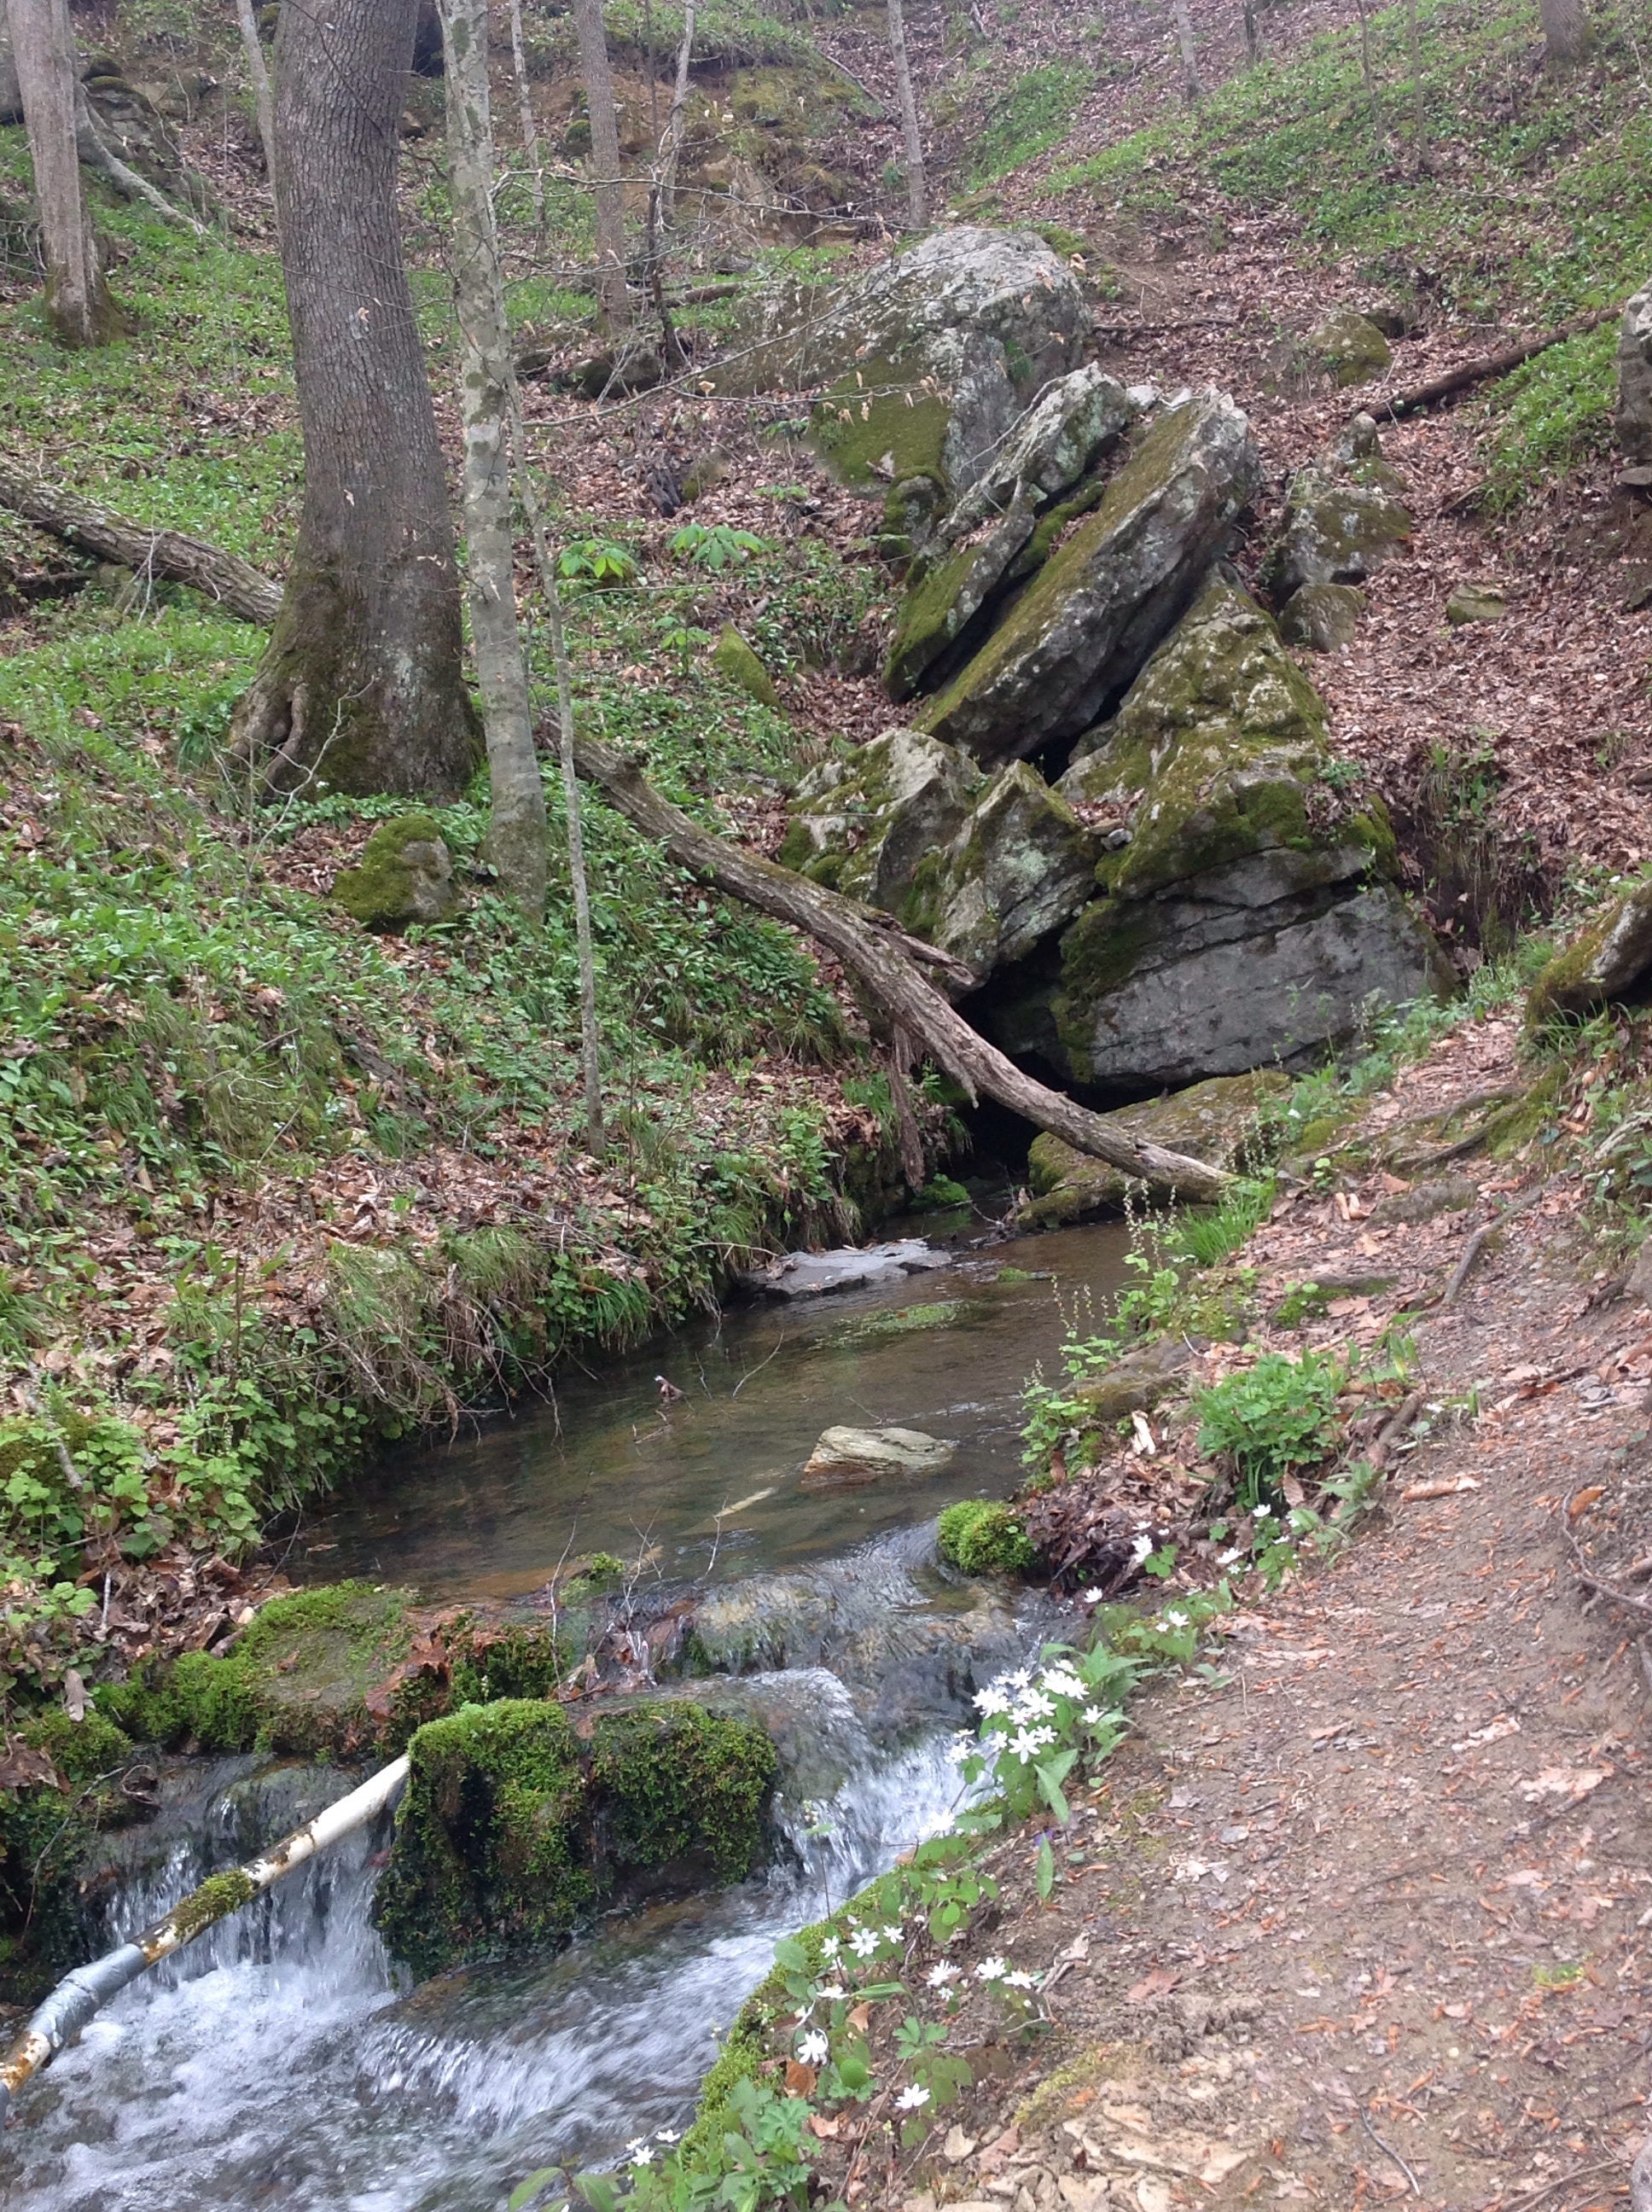
water, nature, forest, creek, wilderness, trail, river, valley, environment, stream, natural, rapid, garden, health, body of water, ravine, fountain, woodland, water feature, watercourse, landform, geological phenomenon